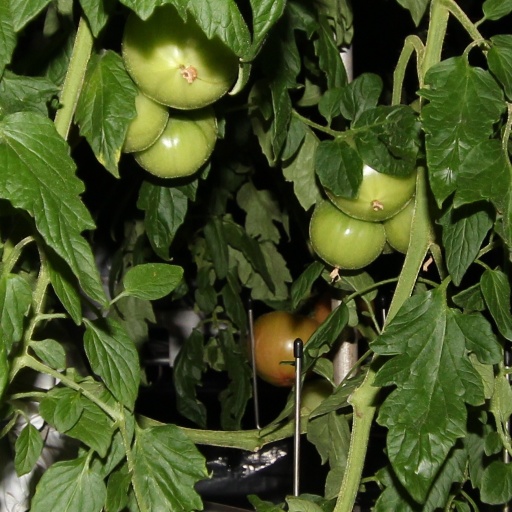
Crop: tomato